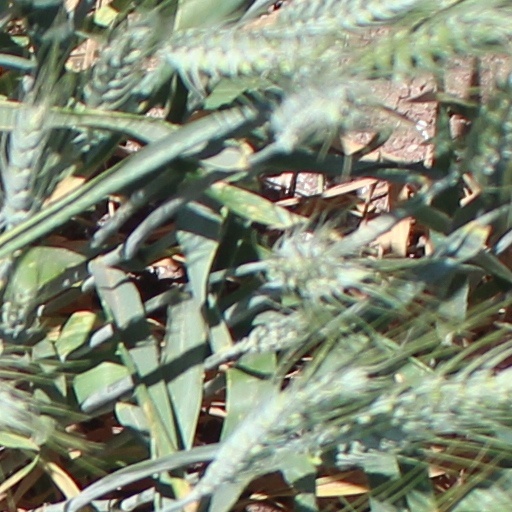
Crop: wheat